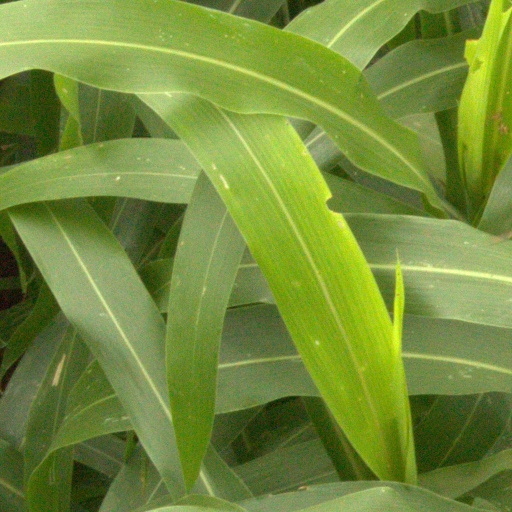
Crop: sorghum